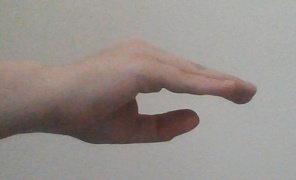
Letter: jeem